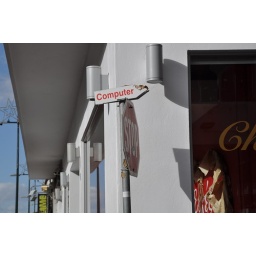
curious street sign in Athens, Greece, 2010